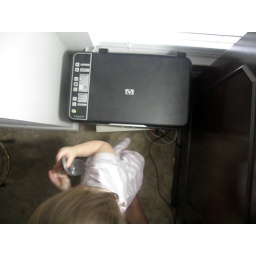
Busy in the home office